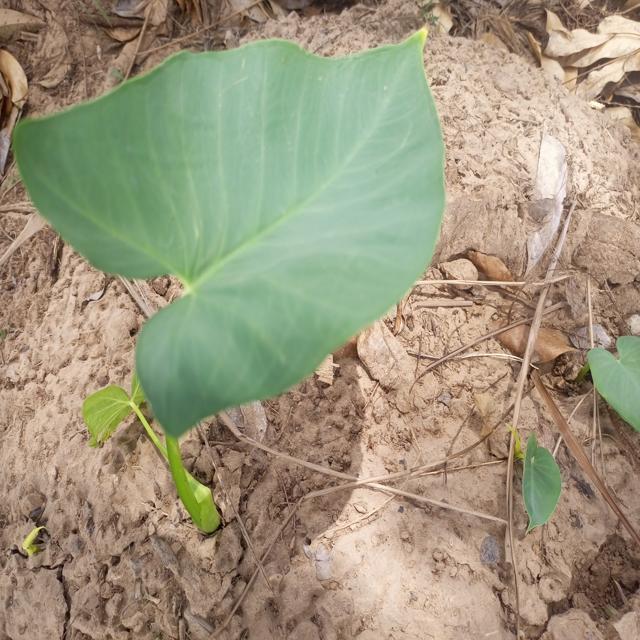
Label: Healthy